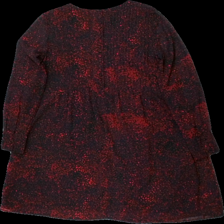
View: back
Type: Dress
Category: Ladies
Brand: Not in the list
Brand text on label: åhlens
Colors: Black, Red
Material: 100% polyester
Pattern: Other
Cut: V-collar
Size: 36
Season: All
Price range: 50-100
Recommended usage: Reuse
Description: långärmad klänning med mönster